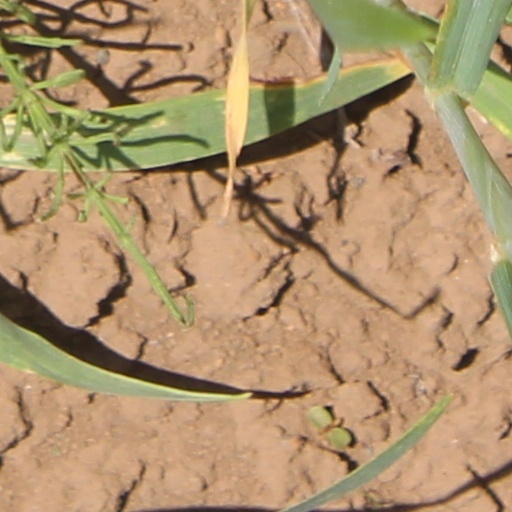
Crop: wheat